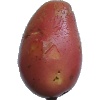
Label: Potato Red Washed 1